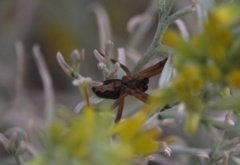
Species: Lactrodectus_hesperus